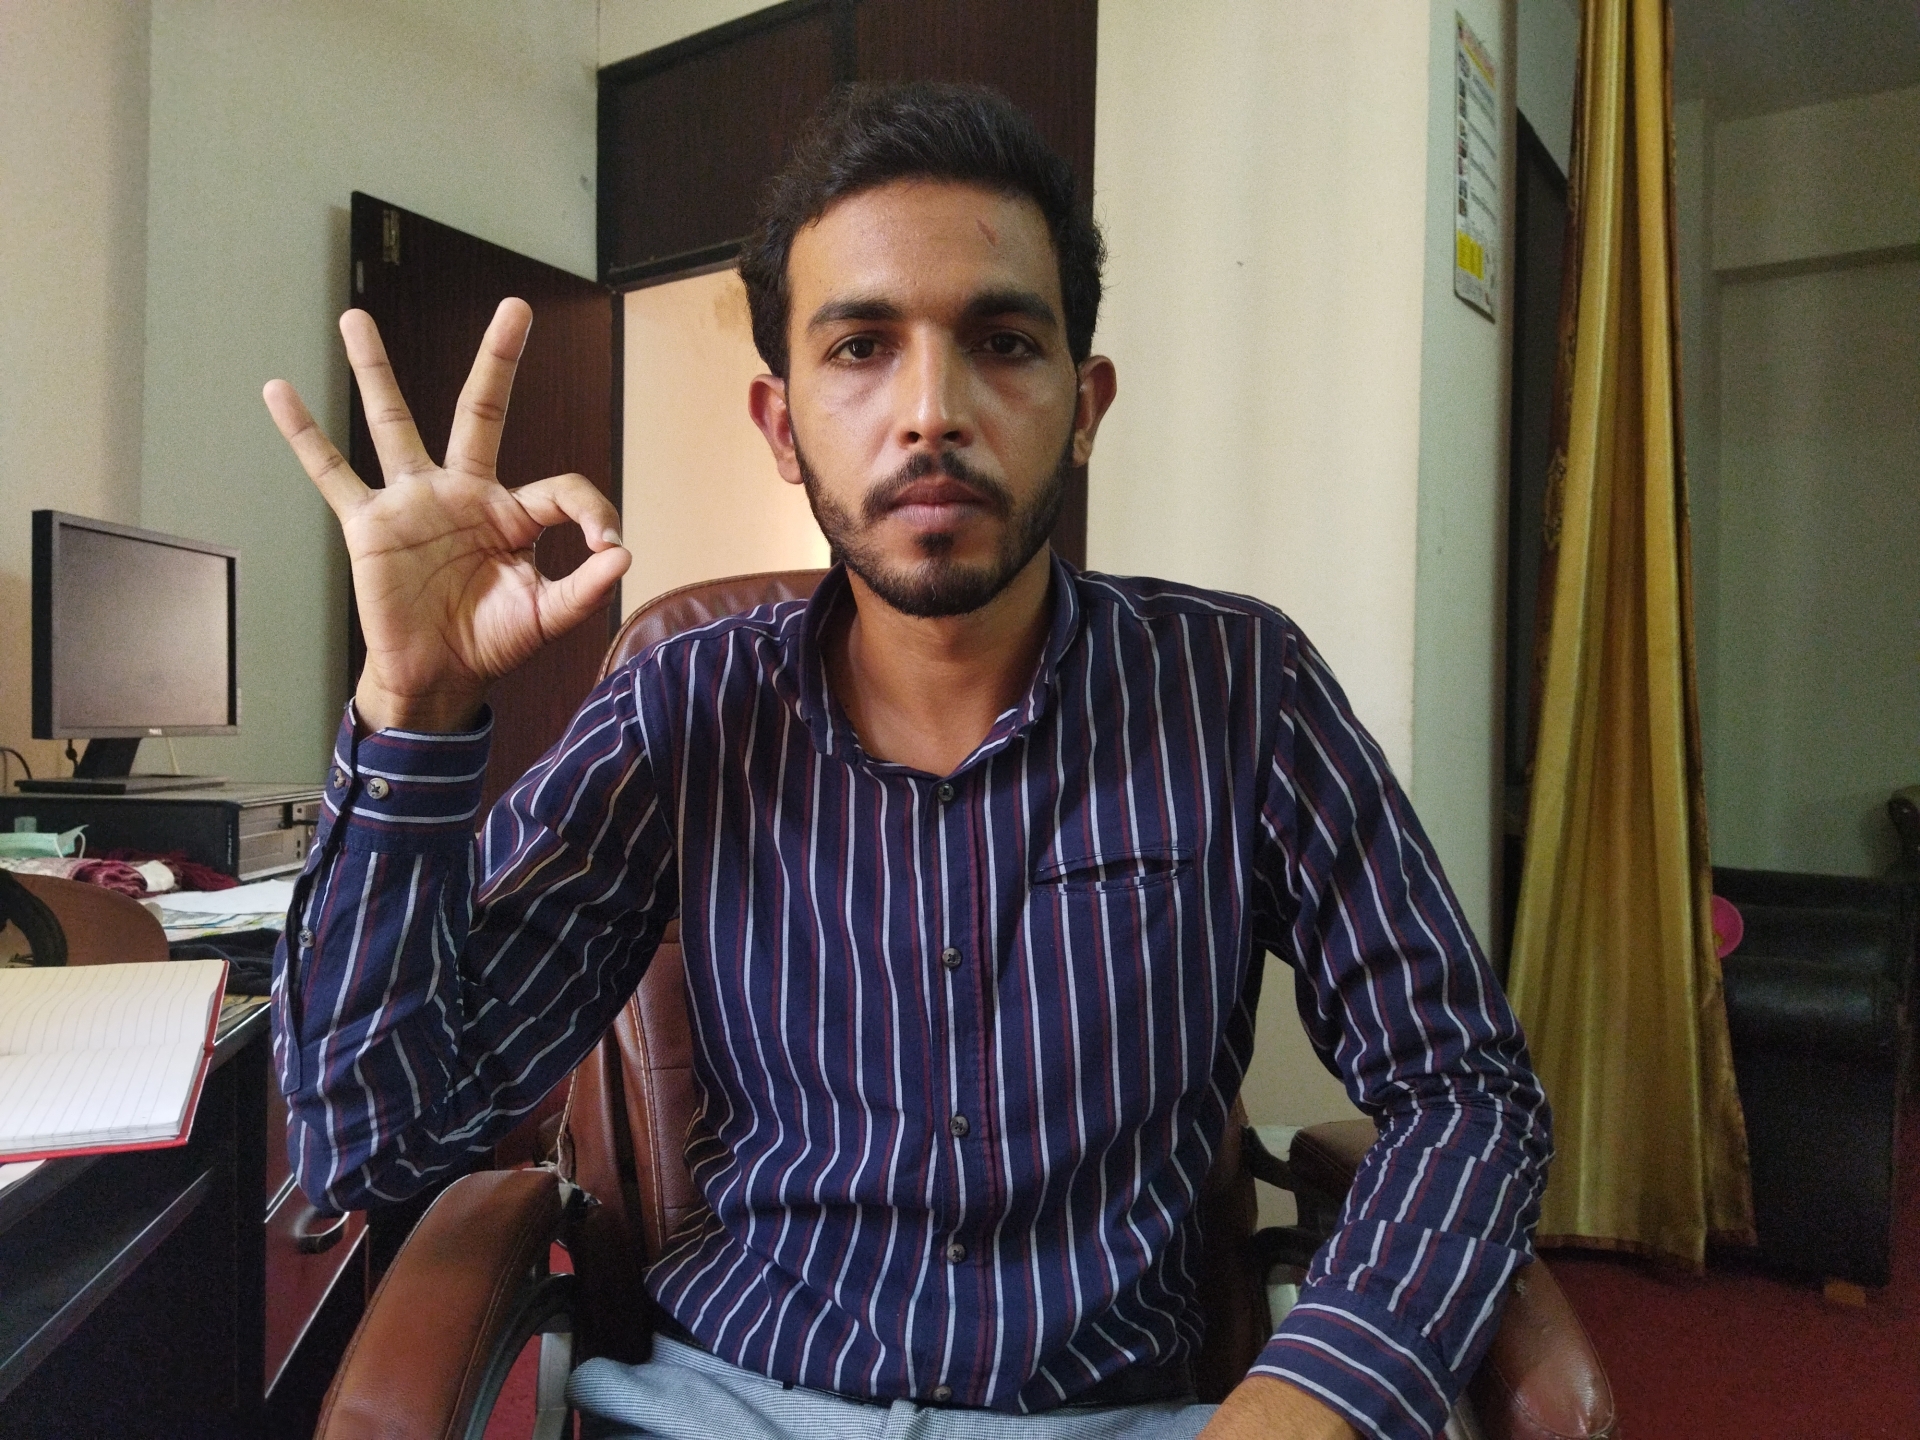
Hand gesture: ok